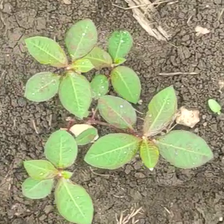
Weed species: Moti_dudhi(Euphorbia_geneculata_L)